Partial Nuclear Test Ban Treaty

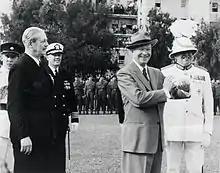
Macmillan (second from left) with Eisenhower in March 1957

In the spring of 1957, the US National Security Council had explored including a one-year test moratorium and a "cut-off" of fissionable-material production in a "partial" disarmament plan. The British government, then led by Macmillan, had yet to fully endorse a test ban. Accordingly, it pushed the US to demand that the production cut-off be closely timed with the testing moratorium, betting that the Soviet Union would reject this. London also encouraged the US to delay its disarmament plan, in part by moving the start of the moratorium back to November 1958. At the same time, Macmillan linked British support for a test ban to a revision of the Atomic Energy Act of 1946 (McMahon Act), which prohibited sharing of nuclear information with foreign governments. Eisenhower, eager to mend ties with Britain following the Suez Crisis of 1956, was receptive to Macmillan's conditions, but the AEC and the congressional Joint Committee on Atomic Energy were firmly opposed. It was not until after "Sputnik" in late 1957 that Eisenhower quickly moved to expand nuclear collaboration with the UK via presidential directives and the establishment of bilateral committees on nuclear matters. In early 1958, Eisenhower publicly stated that amendments to the McMahon Act were a necessary condition of a test ban, framing the policy shift in the context of US commitment to its NATO allies.